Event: Nepal Earthquake
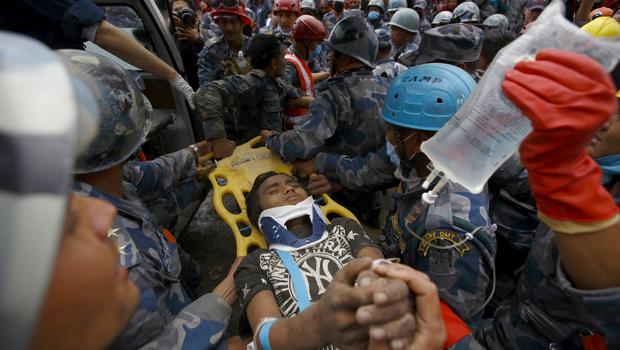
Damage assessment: damage